National Library of Scotland

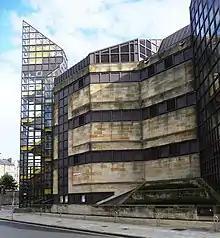
Causewayside annexe (opened in 1988)

Grant's support was recognised with a baronetcy, and in June 1924 he became Sir Alexander Grant of Forres. In 1928 he donated a further £100,000 – making his combined donations the equivalent of around £6 million today – for a new library building to be constructed on George IV Bridge, replacing the Victorian-period Sheriff Court, which moved to the Royal Mile. Government funding was secured which matched Grant's donation. Work on the new building was started in 1938, interrupted by World War II, and completed in 1956. The architect was Reginald Fairlie; the architectural sculptor was Hew Lorimer. The coat of arms above the entrance was sculpted by Scott Sutherland and the roundels above the muses on the front facade by Elizabeth Dempster.